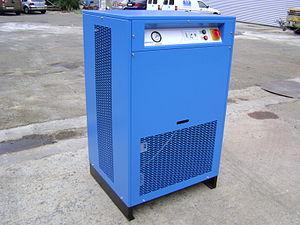
photo d'un sécheur frigorifique d'air comprimé
Un sécheur d'air comprimé est un équipement technique qui est utilisé pour réduire le taux d'humidité absolue de l'air comprimé en réduisant la teneur en vapeur d’eau. Ceci permet d'éviter les problèmes liés à l'eau condensée ou à la corrosion dans un réseau d'air comprimé. Les sécheurs d'air ambiant sont généralement appelés déshumidificateurs.